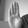
ASL letter: B